Human Rights Day

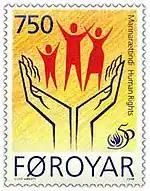
A 1998 postage stamp from Faroe Islands

In South Africa, Human Rights Day is celebrated on 21 March, in remembrance of the Sharpeville massacre which took place on 21 March 1960. This massacre occurred as a result of protests against the Apartheid regime in South Africa. South African Human Rights Day was declared a national holiday when the ANC was elected as the government with Nelson Mandela as the first democratically elected leader. Parliament's role on this day is to empower the people so that the democratic processes becomes known to all South Africans.